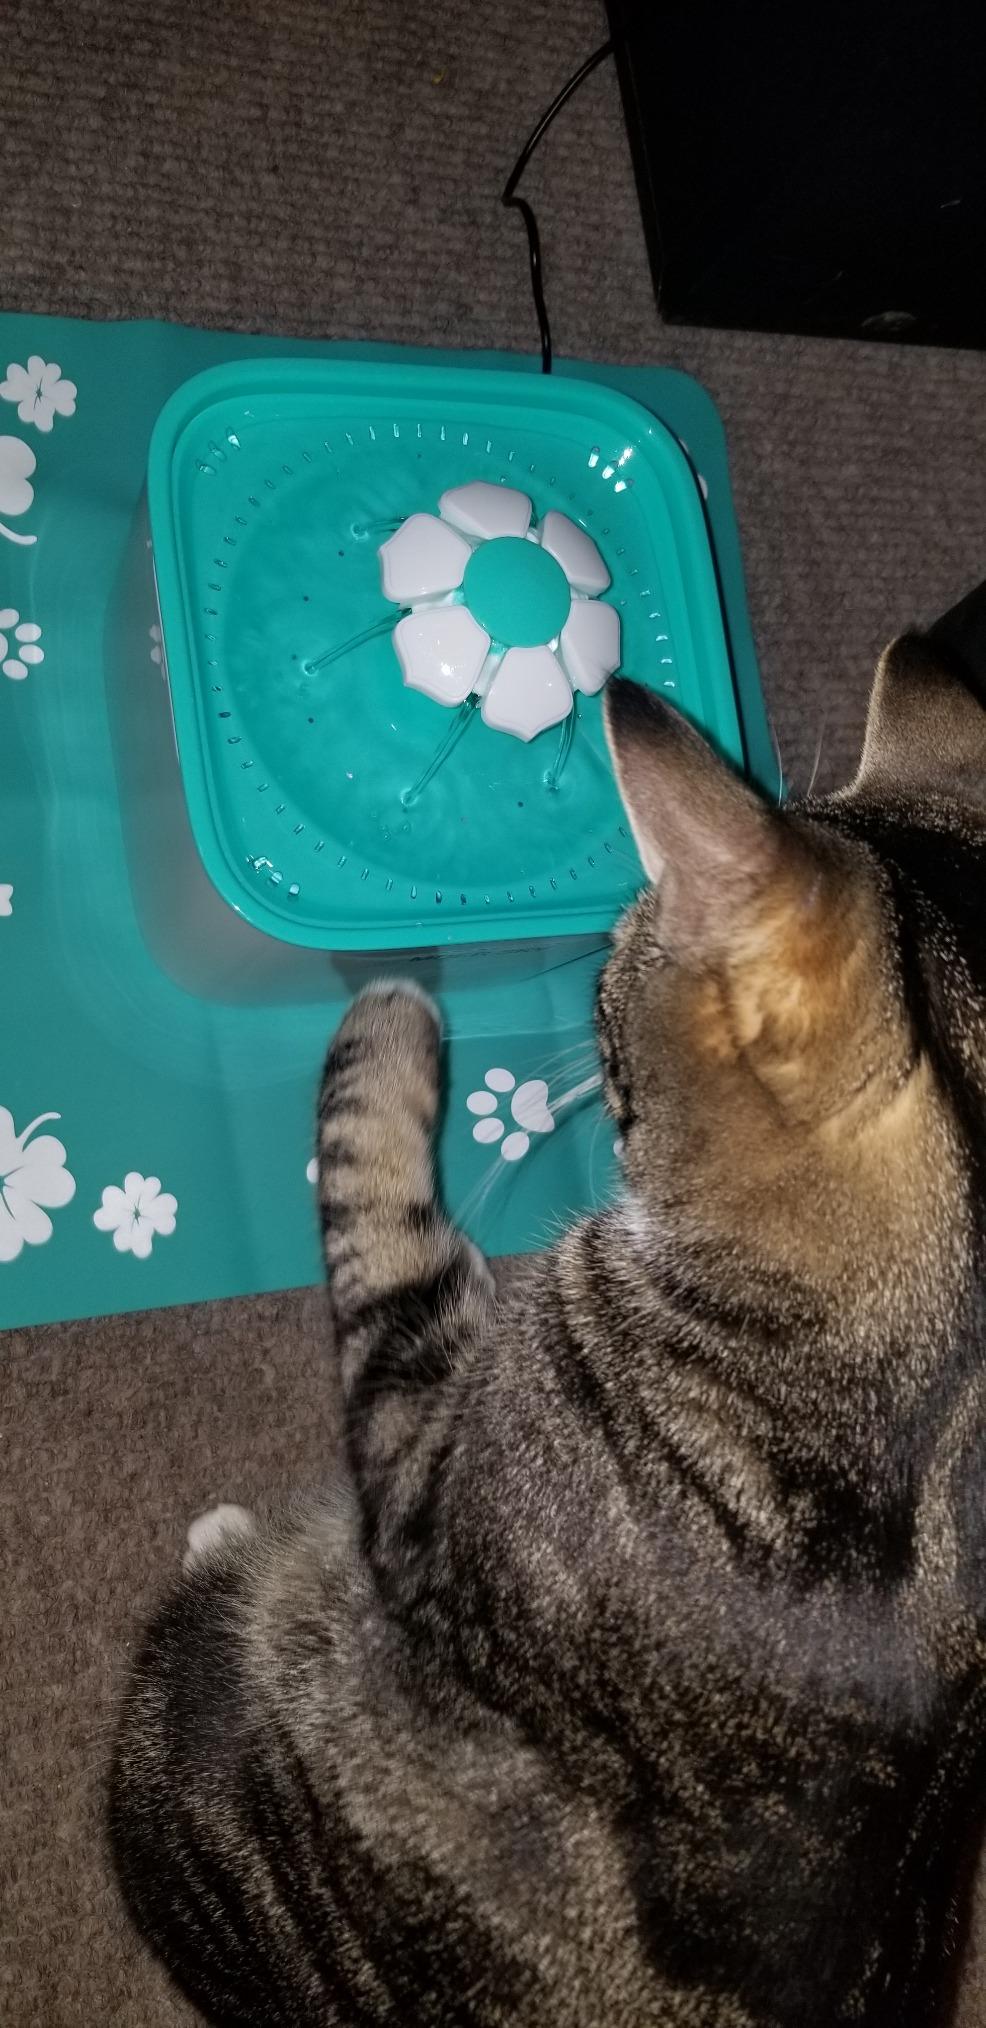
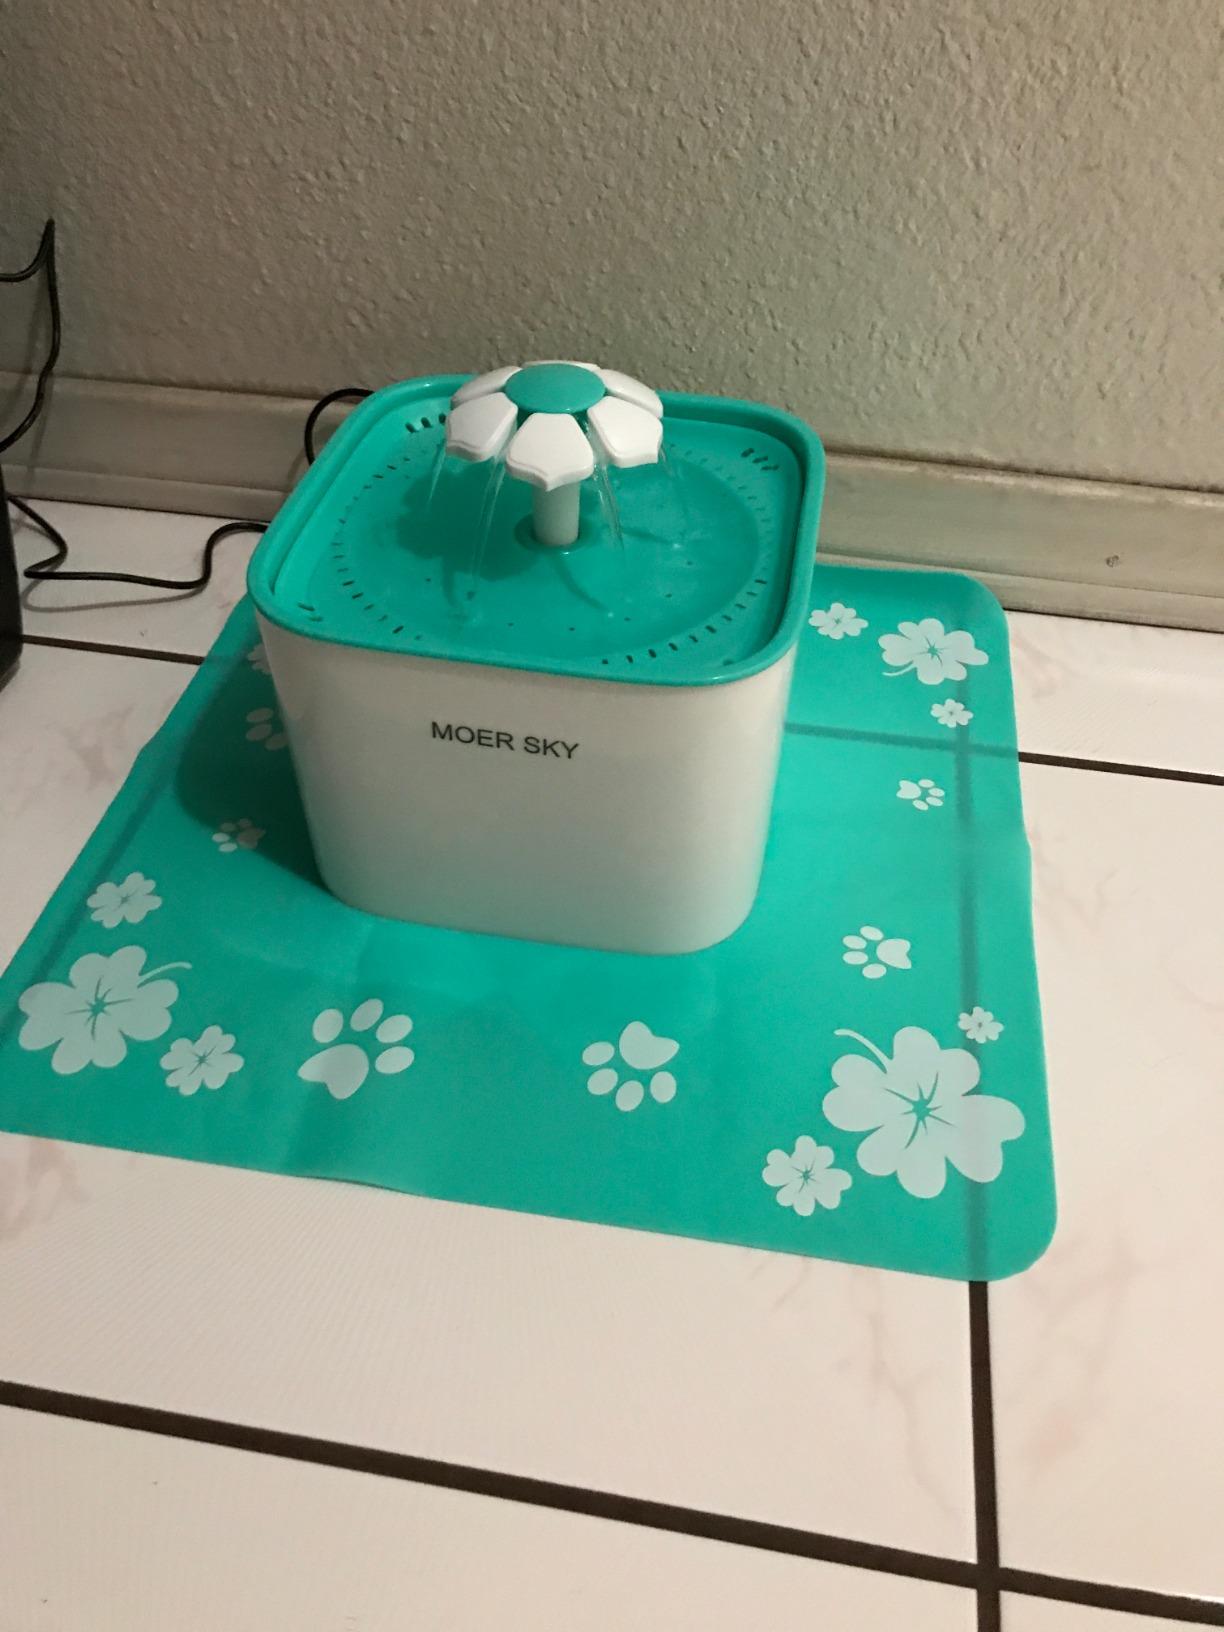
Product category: items_bowl
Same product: yes